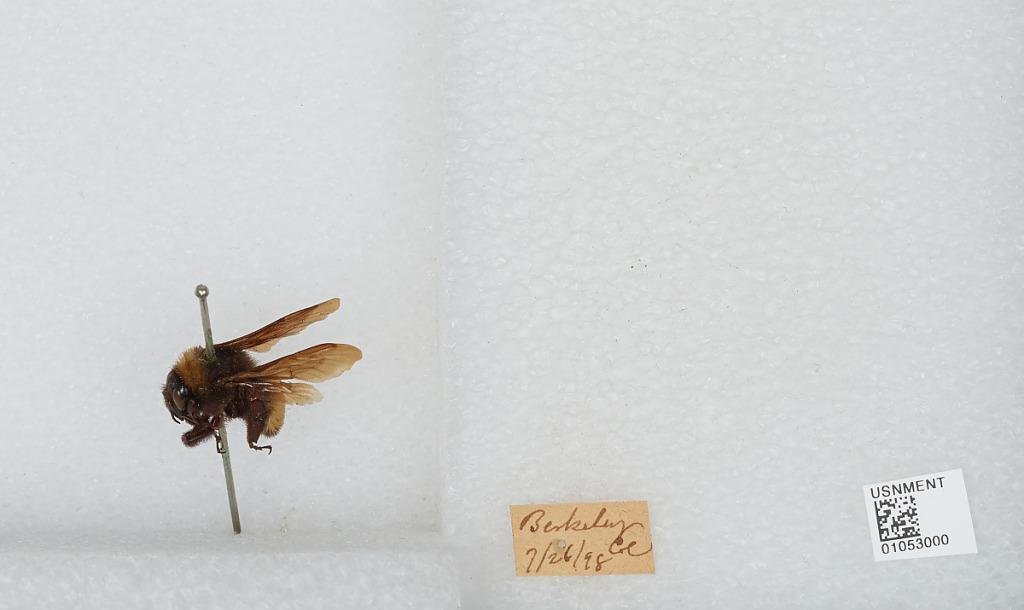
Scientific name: Bombus sp.
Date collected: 1898-7-26
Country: United States
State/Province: Colorado
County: Adams
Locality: Berkley
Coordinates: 39.8044, -105.026